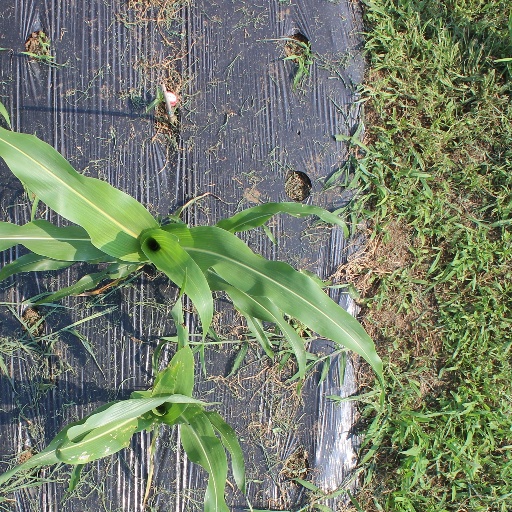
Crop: sorghum